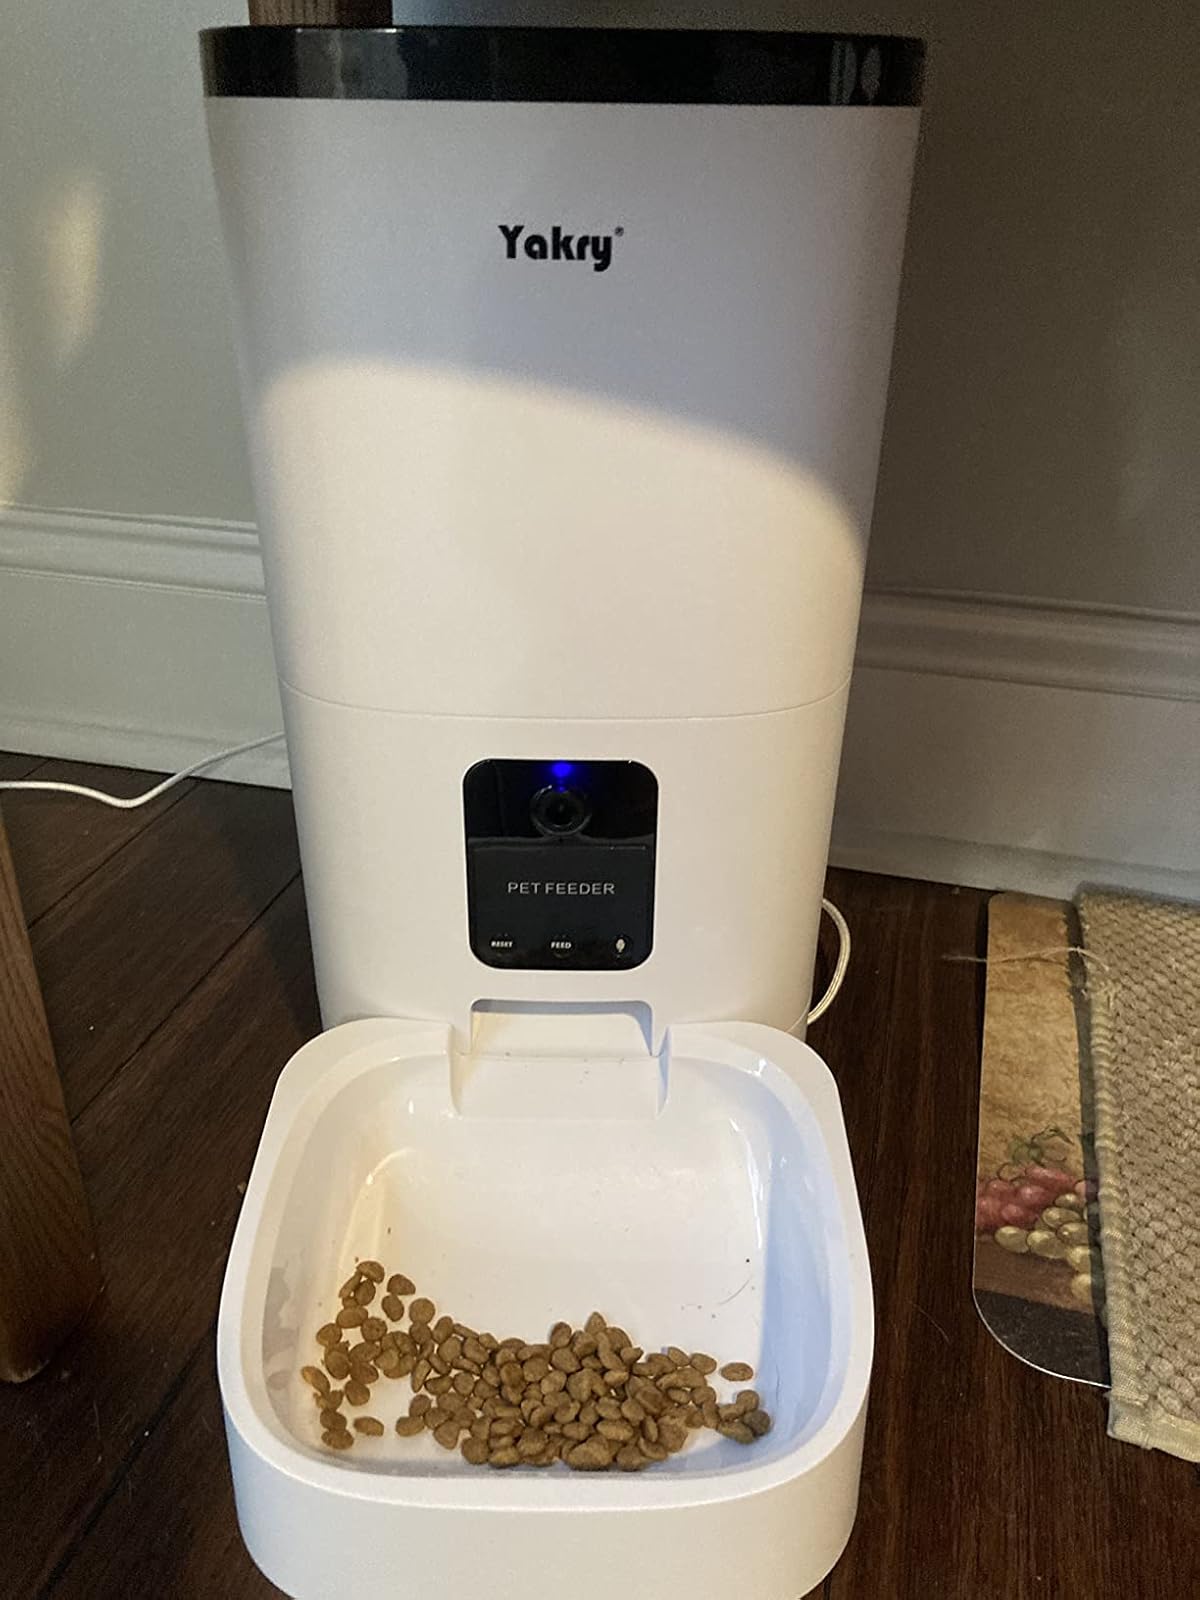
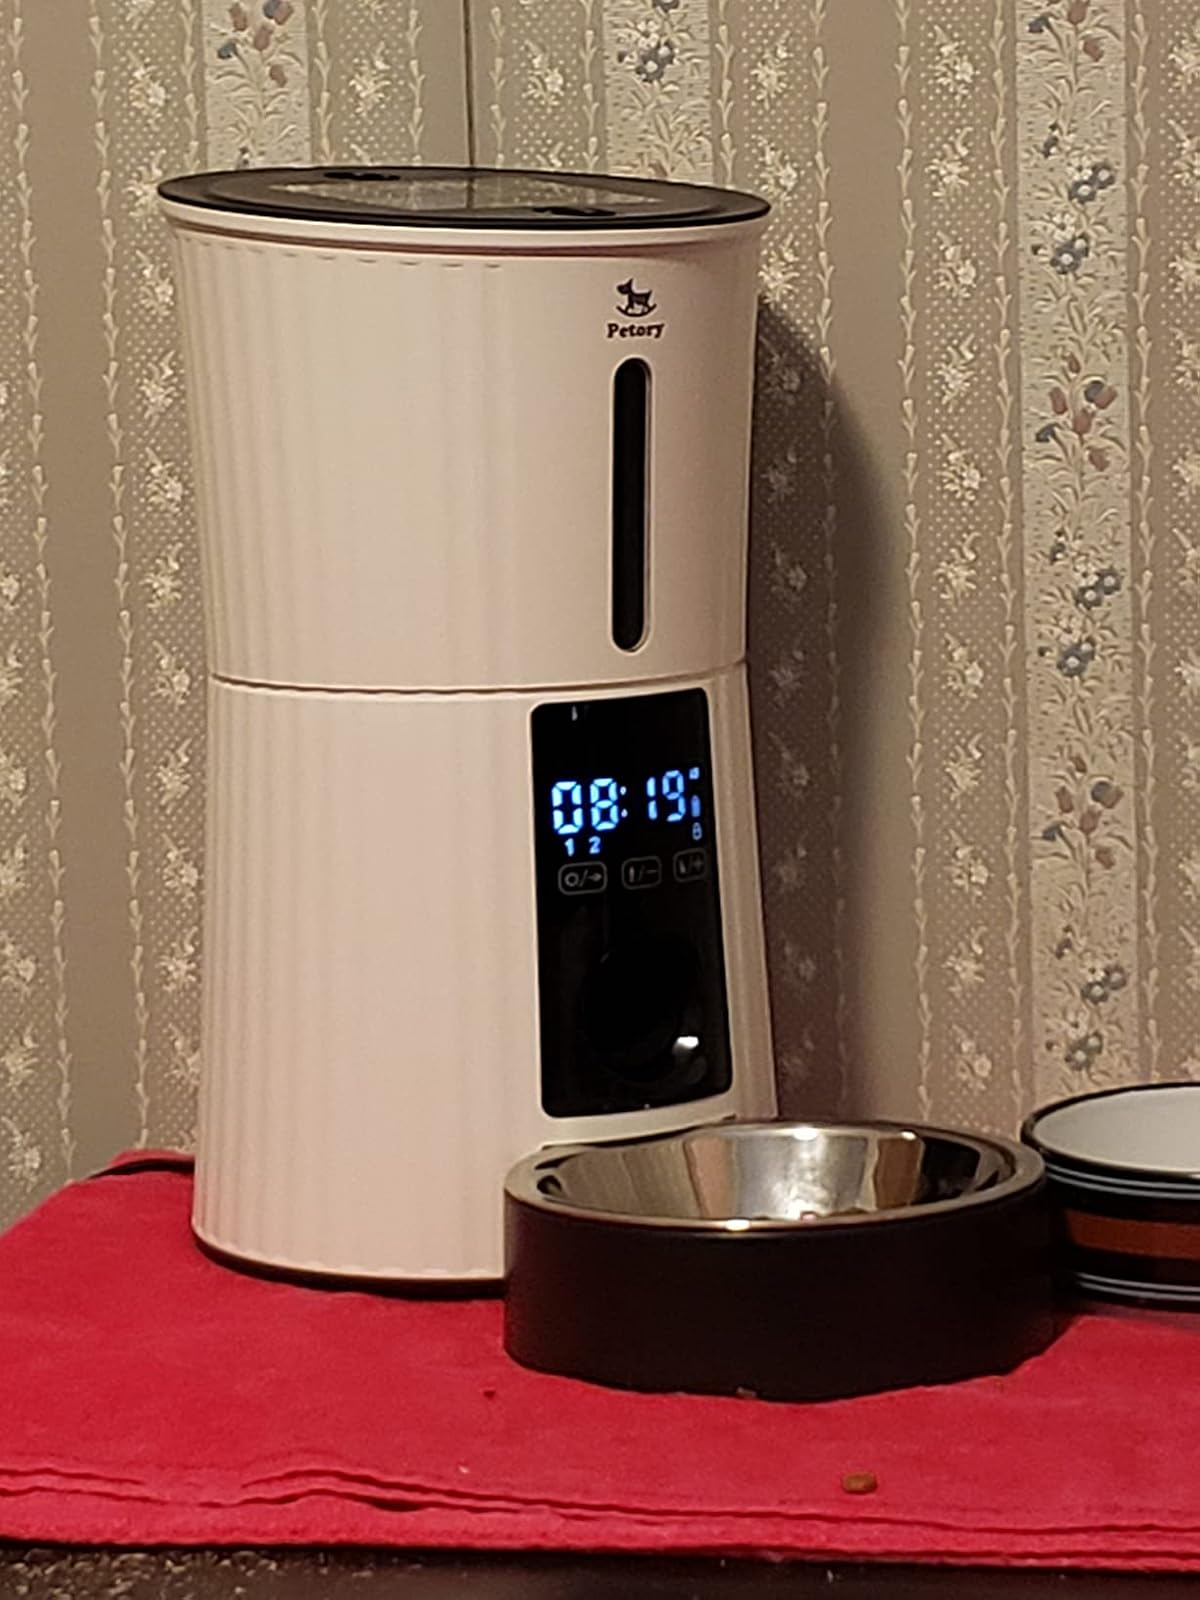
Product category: items_feeder
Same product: no